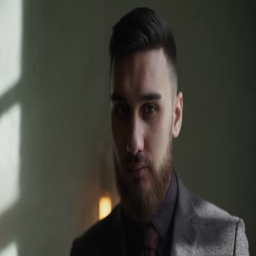
close - up of a bearded man in suit smoking electronic cigarette behind a window in slow motion exhale smoke